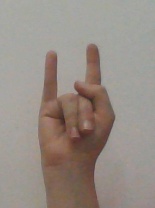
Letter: la